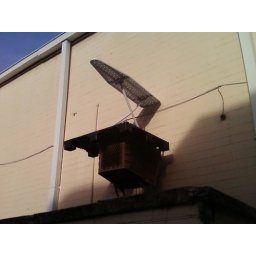
This is an ironing board on top of a pallet on top of a shopping cart on the roof of the building by the Beechwood Cinemas.